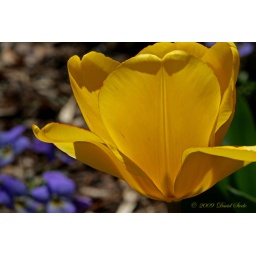
Big yellow tulip in a bed of pansies at the Huntsville Botanical Gardens.